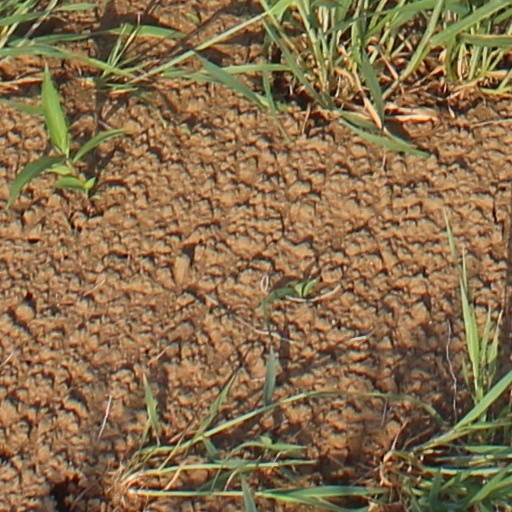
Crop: wheat